Malama Katulwende

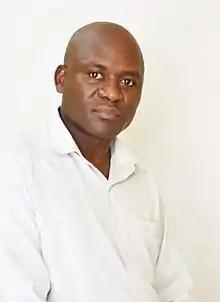

Malama Katulwende is a Zambian author and thinker, born in the Luapula province. He is a teacher by profession, who got education from catholic seminaries and the University of Zambia (UNZA). He first entered the literary scene in 2001 with poems published in the anthology ""Under the African Skies: Poetry from Zambia"".